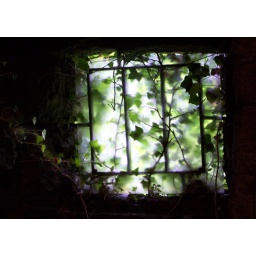
A window in Knarsborough castle